A. & J. Inglis

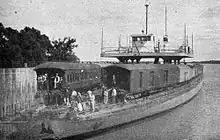
Argentine train diesel ferry, the 3rd generation ferries, from the 1930s

The was originally christened "Lady Sylvia" when launched in 1937 for the use on Barkley Sound. She was designed for the sheltered coastal waters of British Columbia. However, this was the first diesel powered vessel to cross the Atlantic driven by a single propeller. "Lady Rose" was acquired by the Clayton family of Sechelt in September 2019 and she was relocated to the MacKenzie Marina in Sechelt soon thereafter. Restoration plans are still being formulated.